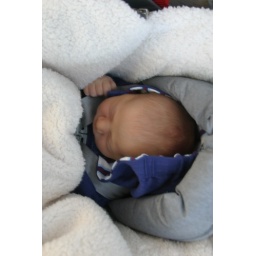
in the car seat